Taoyuan Metro 2000 series

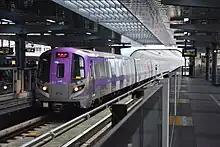
The fifth car of the 2000 series is a baggage car with 5 doors per side per car and does not have any side windows

The 2000 series was designed with identical car body structure and operating performance as the 1000 series and hence like the 1000 series, features an aerodynamic front made of a fiber-reinforced plastic (FRP) bonnet with an emergency detrainment door that folds outwards as a ramp, a stainless steel car body, plug doors to reduce noise and exterior LCD displays to denote the nature of the train service and the stations served. The only significant difference in the exterior is the livery, where the trains feature a purple color to denote its designation as an Express train instead of the blue of the Commuter 1000 series; the purple color evokes a flying Taiwan whistling thrush, which symbolizes "connecting the world".